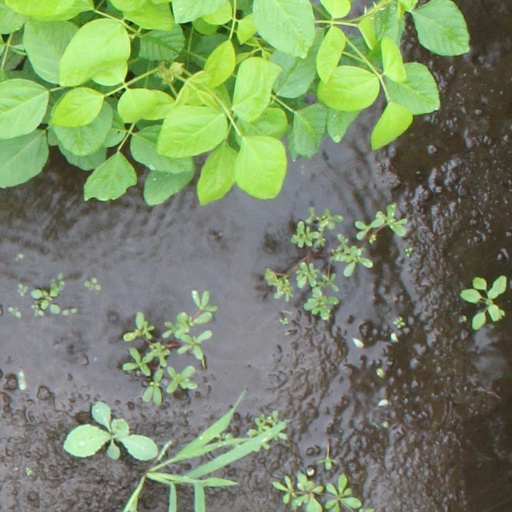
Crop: soybean